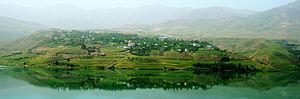
La préfecture de Taléghan est une préfecture de la province d'Alborz, en Iran. Son chef-lieu est la ville de Taléghan.